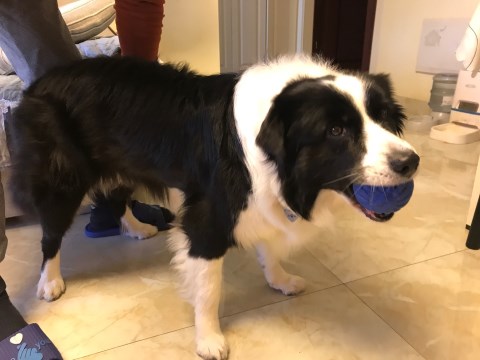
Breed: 2594-n000109-Border_collie